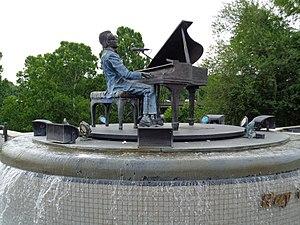
La maison d'enfance de Ray Charles est la maison-musée de 2009, de style Crackers de Floride, du 443 avenue Ray Charles de Greenville en Floride aux États-Unis, où Ray Charles passe quelques années de son enfance dans les années 1930. La maison musée est marquée d'une plaque commémorative « Florida Historical Markers F-651 ».
Ray Charles, de son nom complet Raymond Charles Robinson, né le 23 septembre 1930 à Albany et mort le 10 juin 2004 à Beverly Hills, est un chanteur, compositeur, arrangeur et pianiste américain. Figure majeure de la musique afro-américaine, il aborda de nombreux genres musicaux durant sa carrière de plus de cinquante ans : le jazz, le gospel, le blues, la country ou encore le rhythm and blues. Il est en outre fréquemment considéré comme l'un des pionniers de la soul avec Sam Cooke et Solomon Burke.